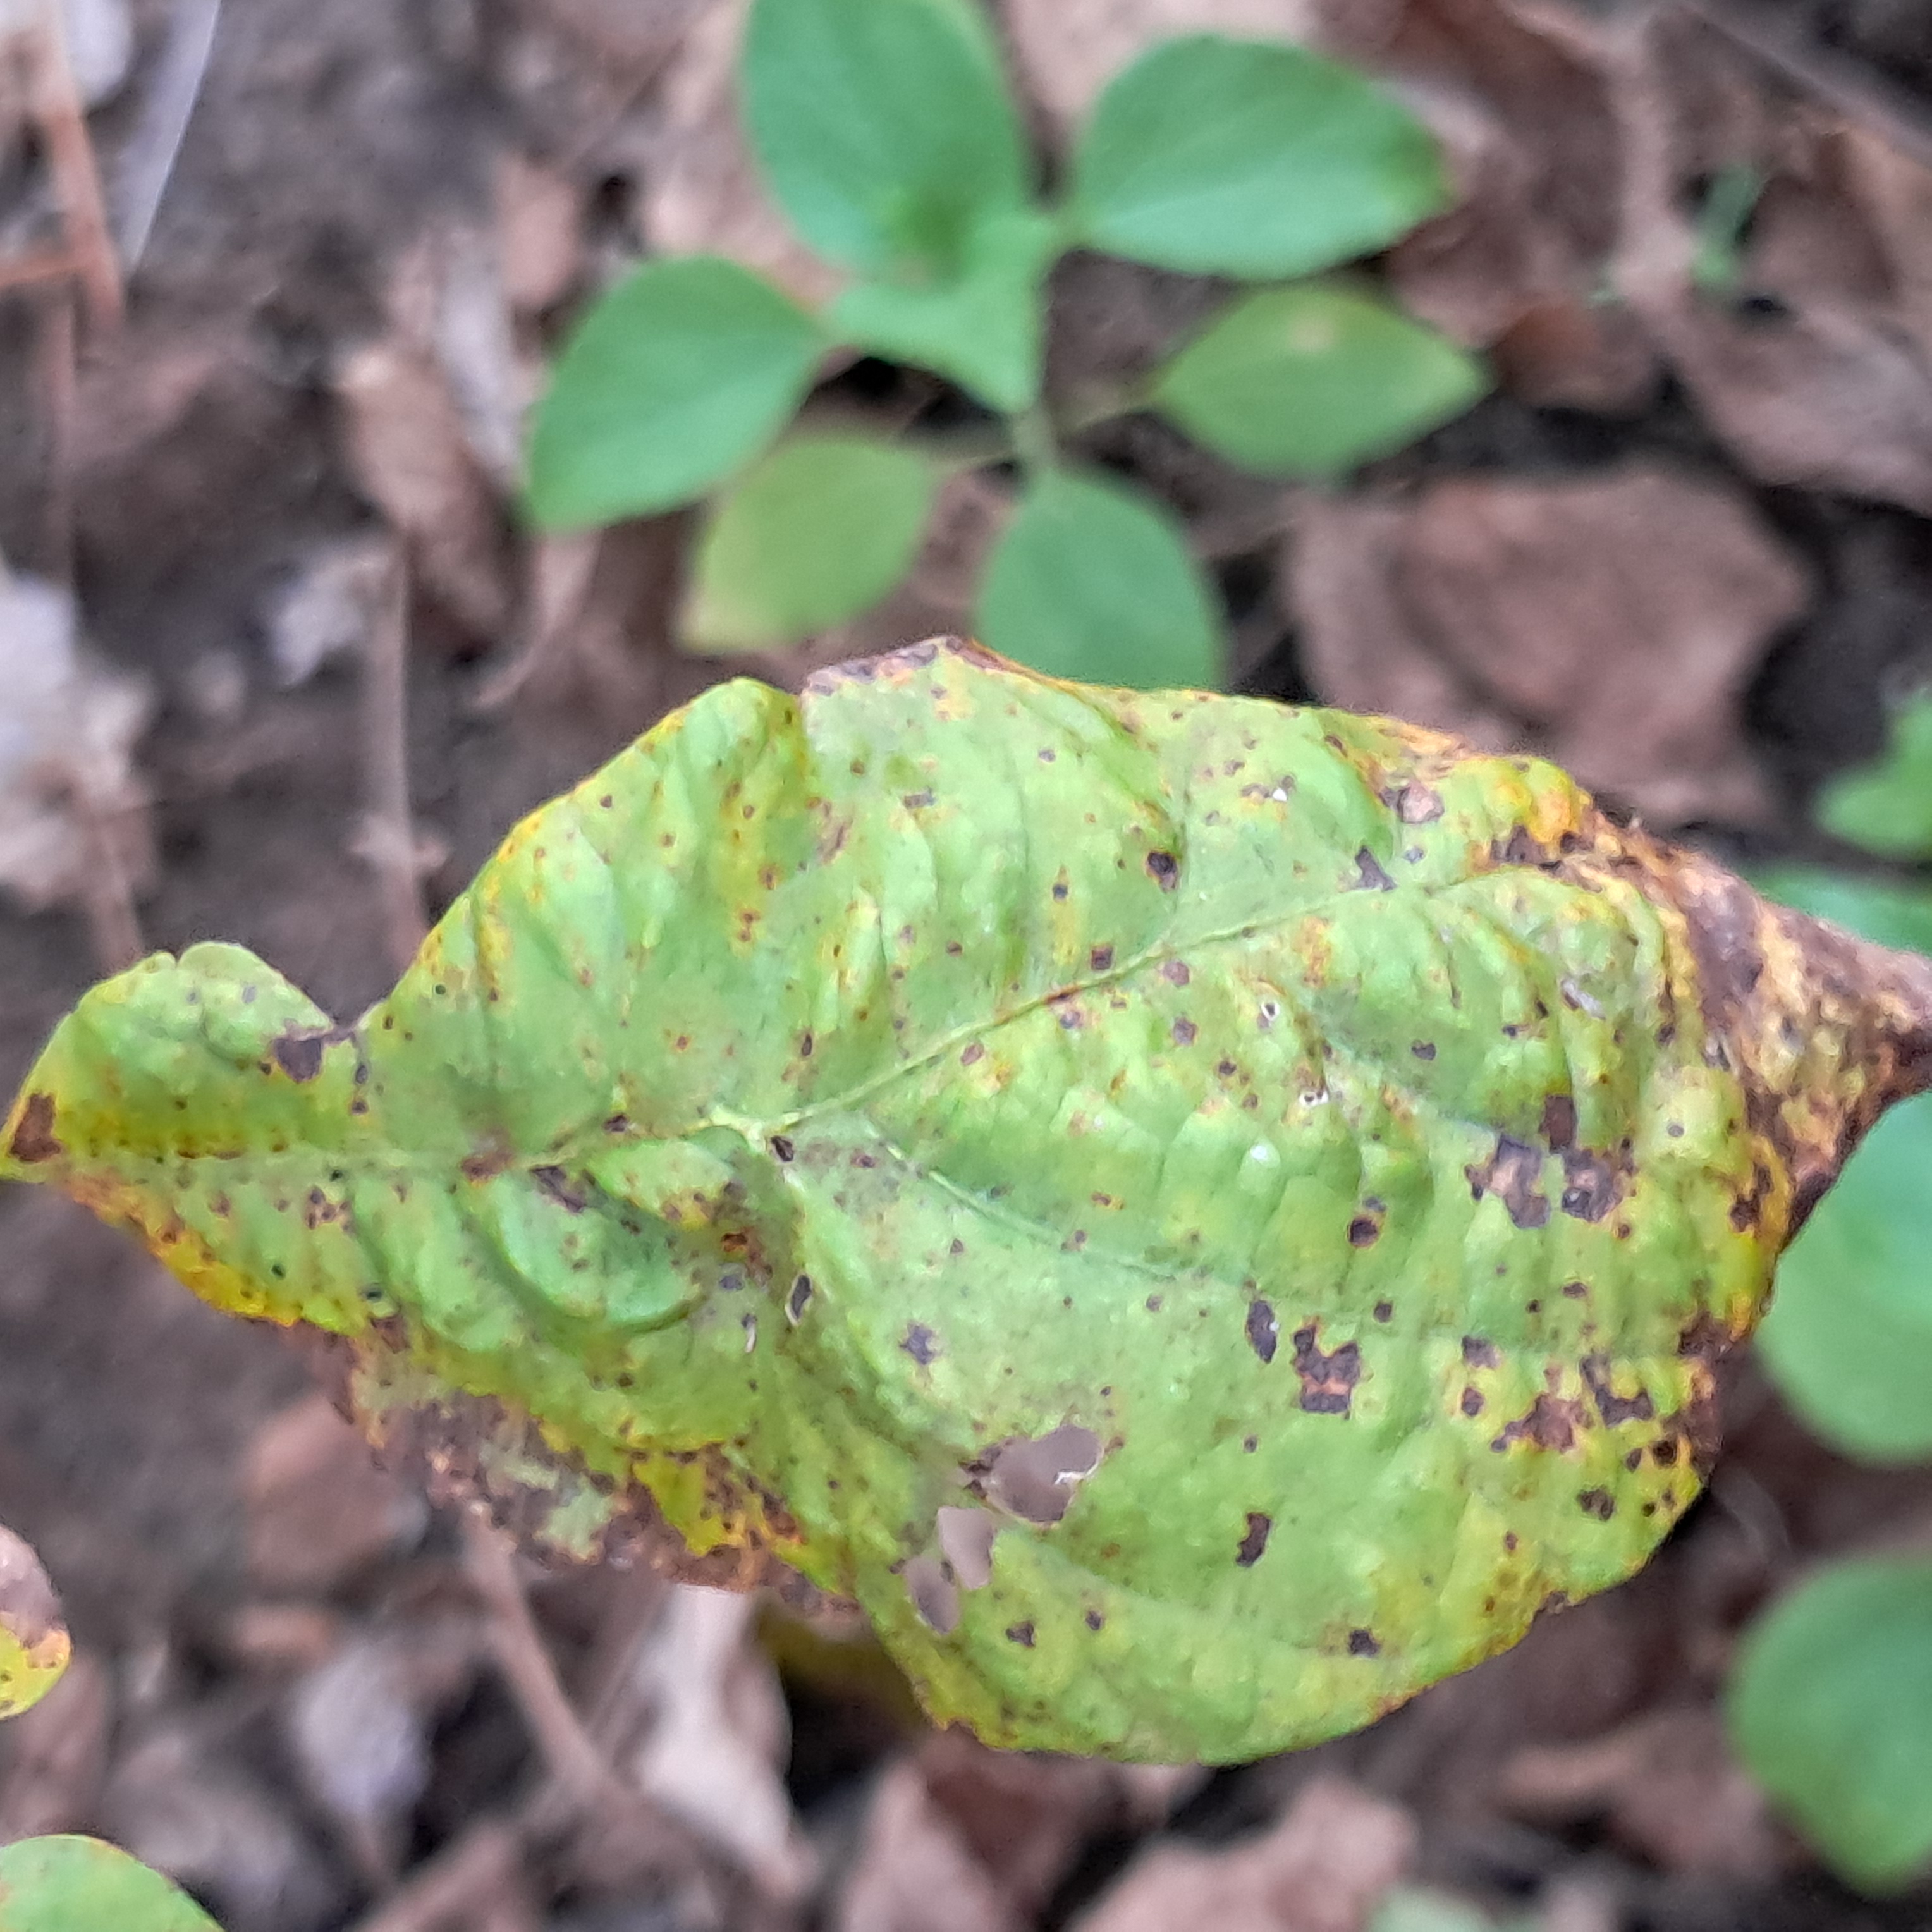
Label: Rust